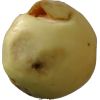
Label: Apple hit 1